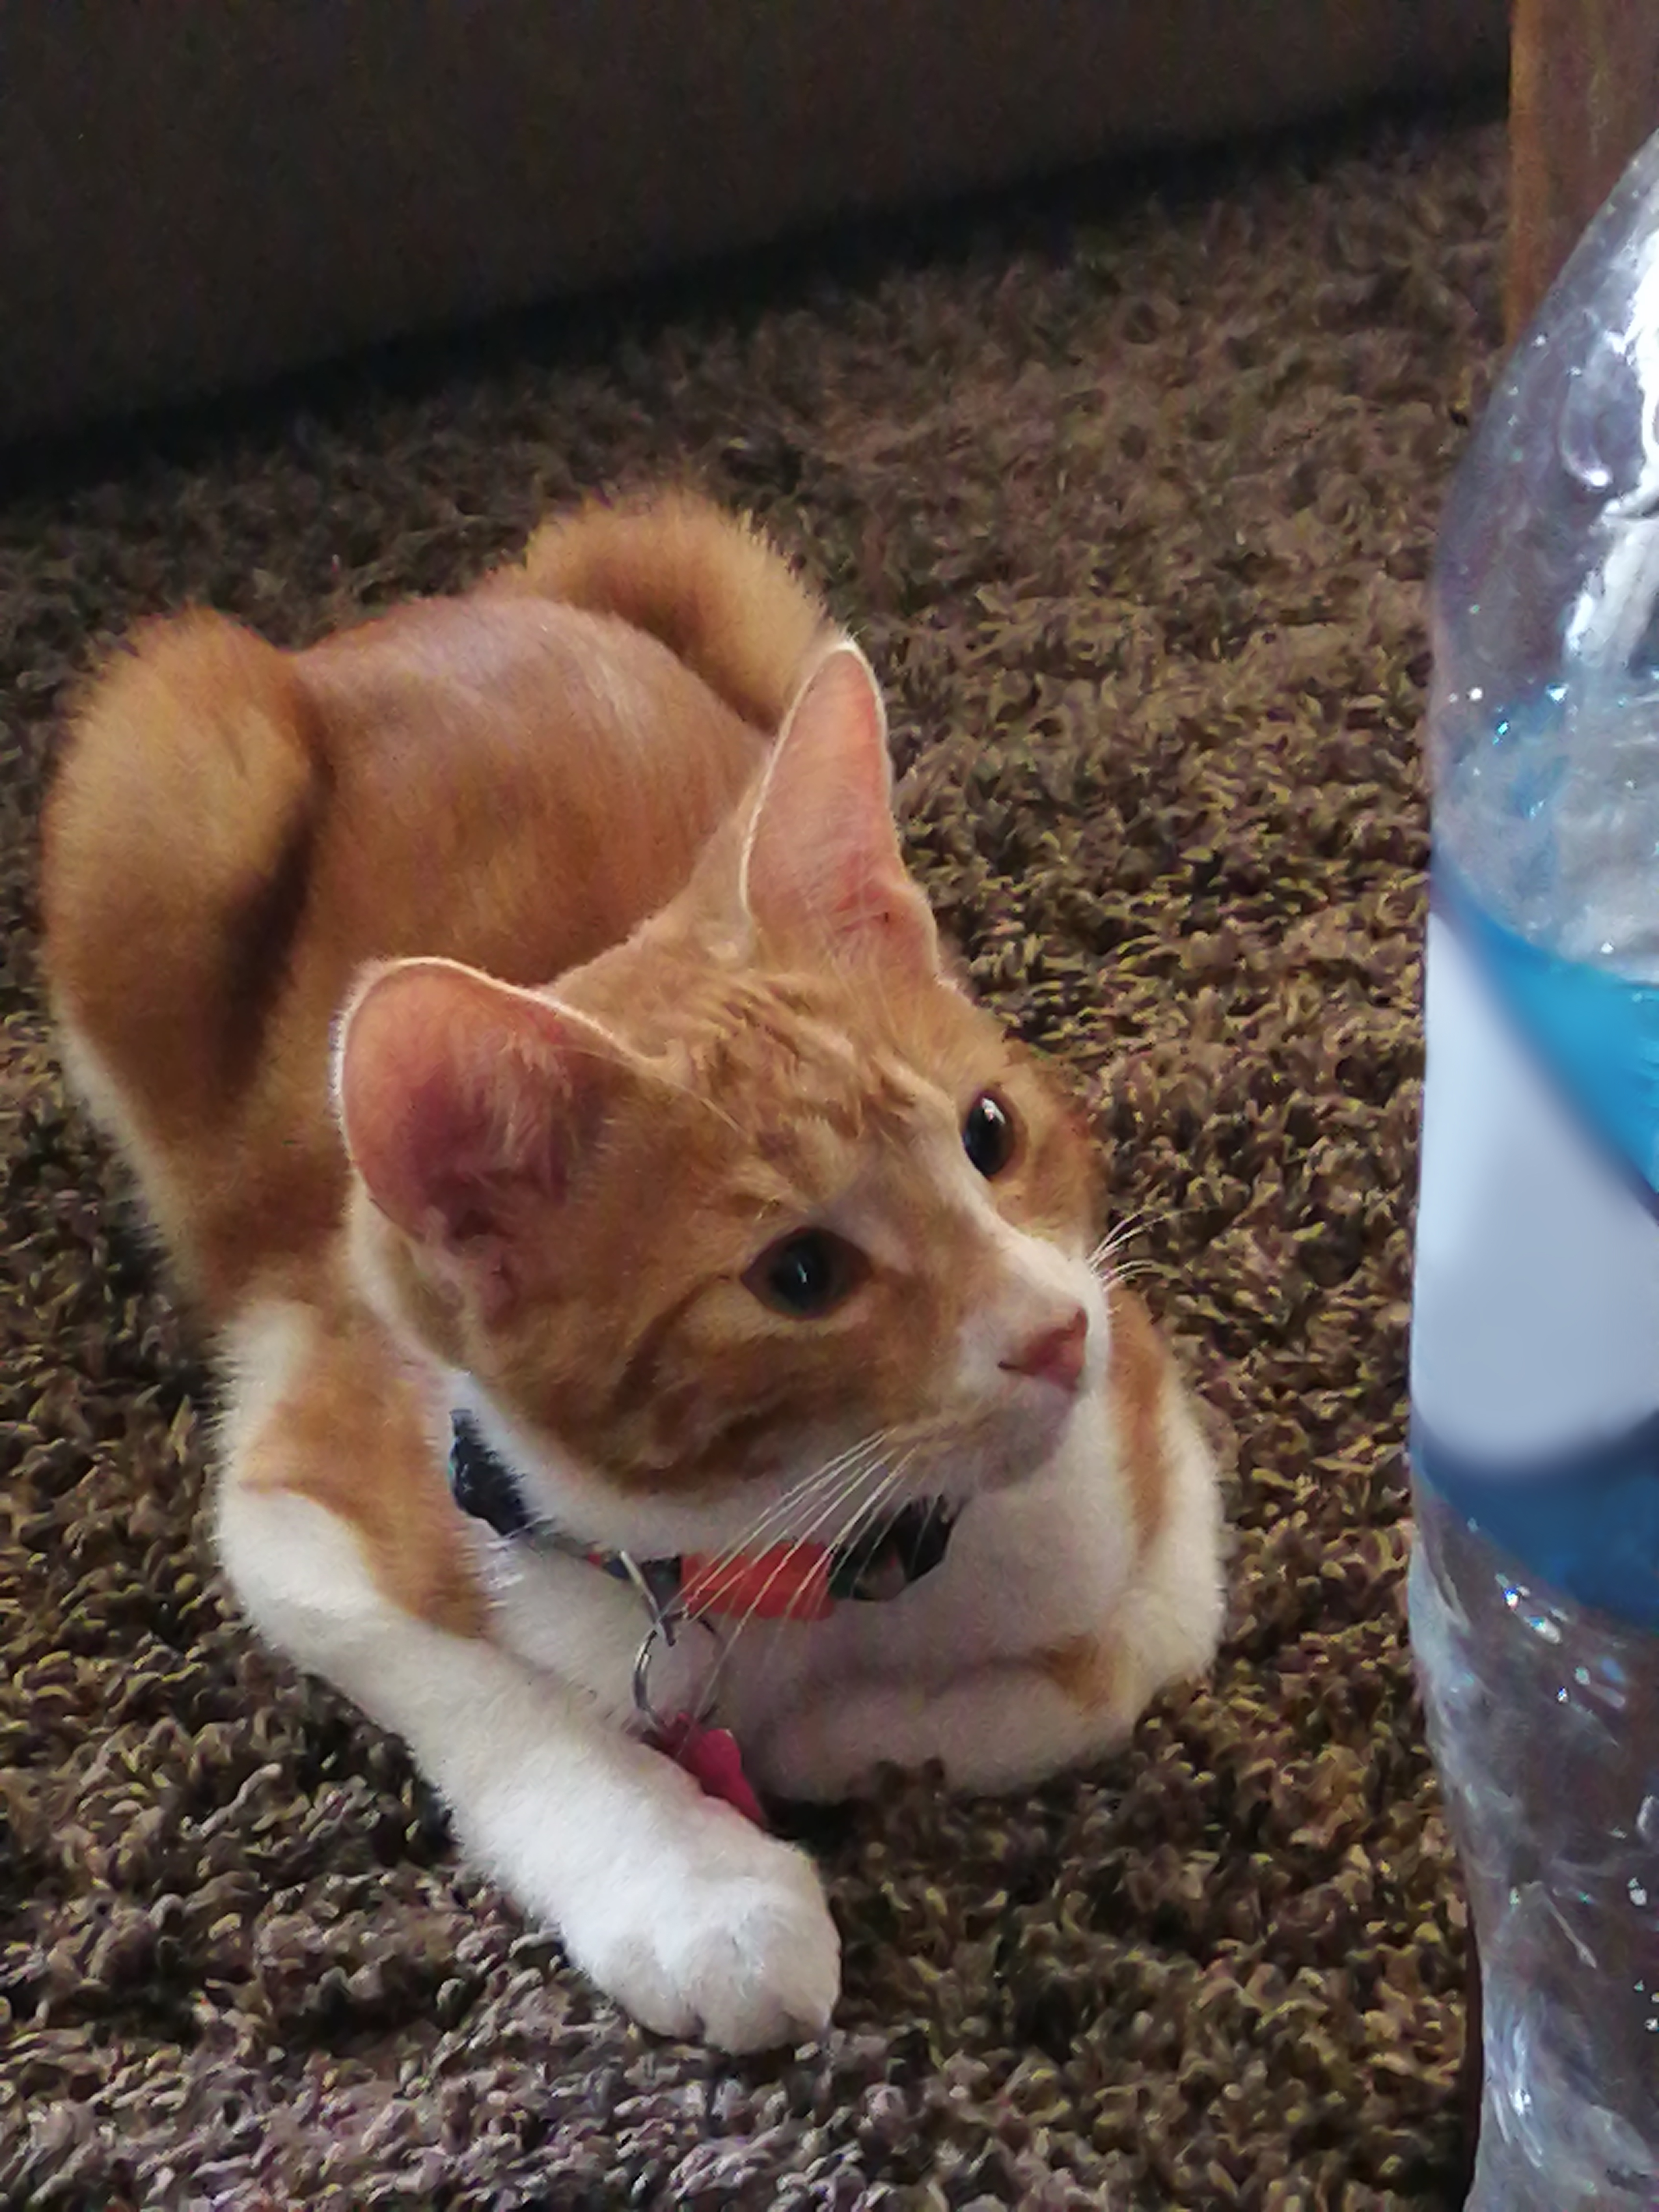
cat, curious, blue, felidae, carnivore, fluid, drinking water, small to medium sized cats, whiskers, liquid, fawn, plastic bottle, water bottle, tail, snout, bottled water, bottle, water, paw, fur, domestic short haired cat, mineral water, terrestrial animal, grass, electric blue, claw, drinkware, foot, photo caption, wood